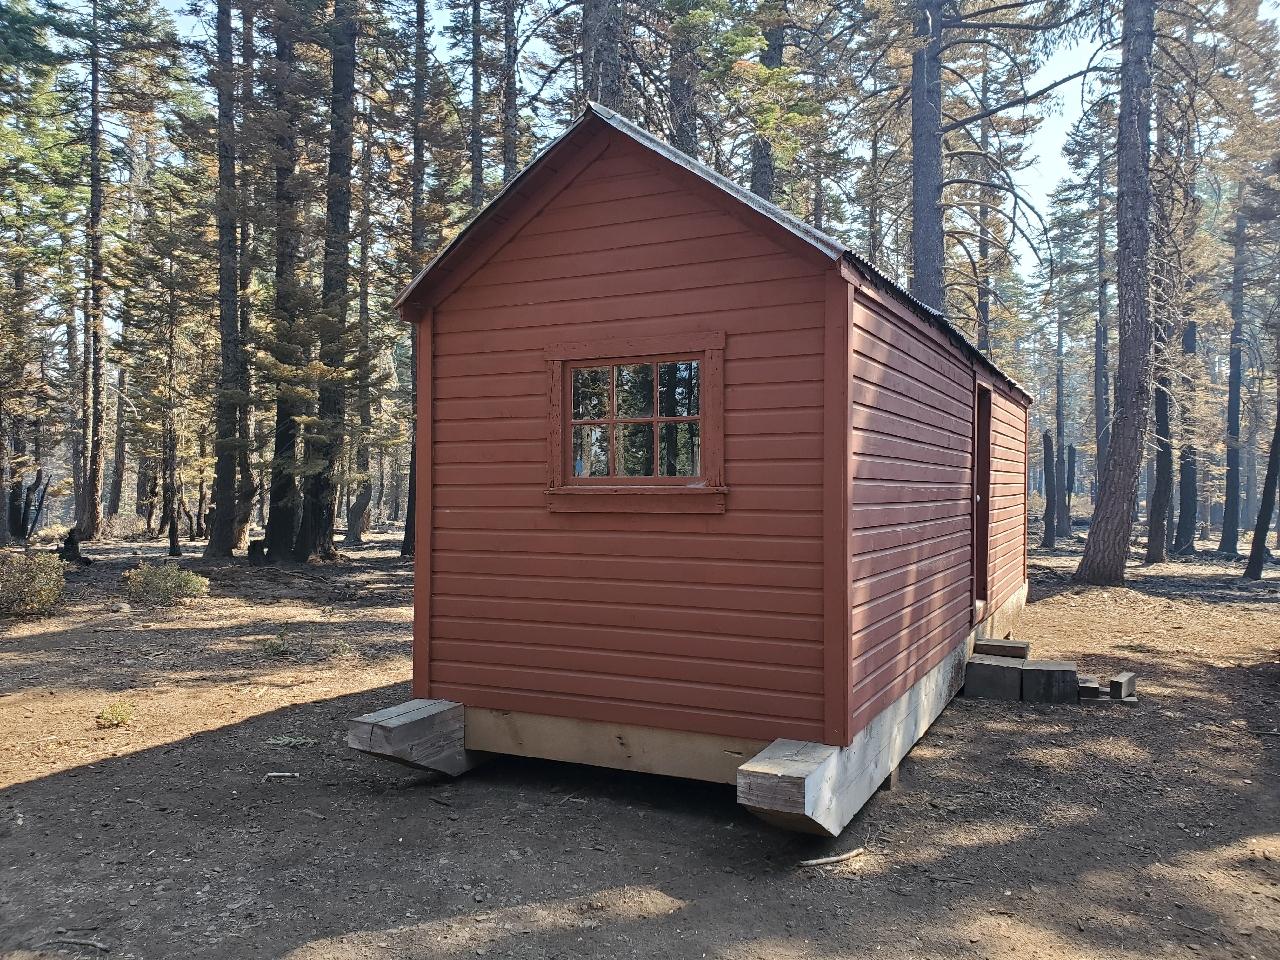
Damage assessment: no_damage